The Granites gold mine

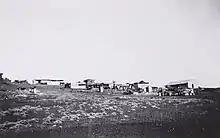
The Granites in 1952

The Granites, also known as the Tanami Mine, is a gold mine in the Tanami Desert of the Northern Territory of Australia. It has been operated by Newmont Mining since 2002. The mine is about north-west of Alice Springs.